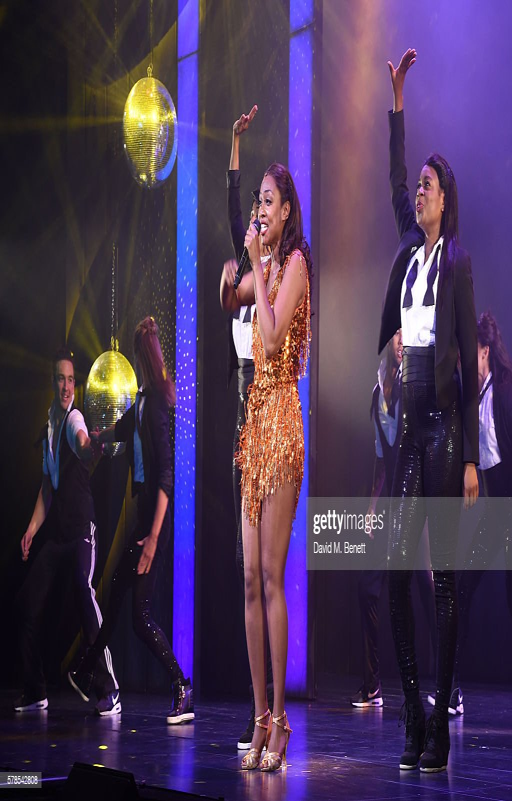
musical artist and cast take the curtain call at the press night performance .